Eleanor Schofield

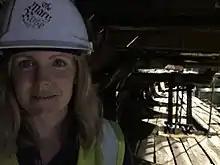
Eleanor Schofield working on the Mary Rose ship

The hull of the "Mary Rose" was excavated from the sea in 1982, and has since been sprayed with a cold-water spray and polyethylene glycol to replace the cellular structure of the wood. It is kept inside an environment that allows controlled air-drying. Schofield continuously monitors the amount of sulphur and iron in the warship, working with Serena Corr at the University of Glasgow. Sulphur is present on the seabed, and became incorporated into the hull of the warship whilst it was underwater. Anaerobic bacteria react with sulphur in seawater, which can then produce iron sulfides by combining with iron corroded from fixtures and artefacts. She also works with Rachel O'Reilly at the University of Birmingham as part of a Leverhulme Trust grant that looks to develop polymers that can remove iron ions from the wood, which could prevent these damaging acids from forming. To do this, Corr, O'Reilly and Schofield use core magnetic iron oxide nanoparticles that are embedded them into a thermoresponsive polymer. The treatment can be applied as a liquid, directed to particular areas of the wood using external magnetic fields. They can then be set as a gel and peeled from the surface. She studied twelve of Henry VIII of England's iron cannonballs using synchrotron X‐ray powder diffraction.